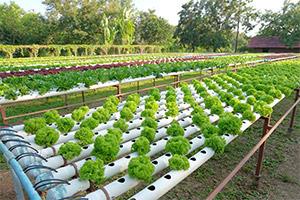
Mimea ya kijani imelala juu ya mipira mieupe ya plastiki iliyopangwa kwa safu ikiwa ndani ya mfumo wa kilimo cha maji isiotegemea udongo.Mazingira haya yanasisitiza ubunifu wa kilimo mseto kwa nafasi ndogo.Mwangaza wa asili huongeza mvuto wa mazingira ya kitaalamu.